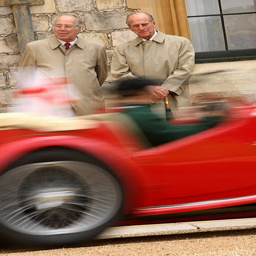
person , duke watches cars drive past during a parade .